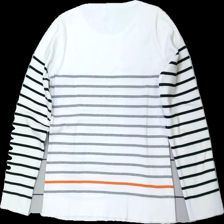
View: back
Type: Sweater
Category: Ladies
Brand: Not in the list
Brand text on label: ivanhoe
Colors: White, Black, Grey, Multicolor
Material: 100% cotton
Pattern: Striped
Cut: Regular
Size: 36
Season: All
Stains: Major
Damage: fläckar
Damage location: middle center
Damage 2: fläckar
Damage 2 location: bottom center
Damage 3 location: top center
Price range: <50
Recommended usage: Export
Description: randig långärmad tjocktröja med fläckar fram